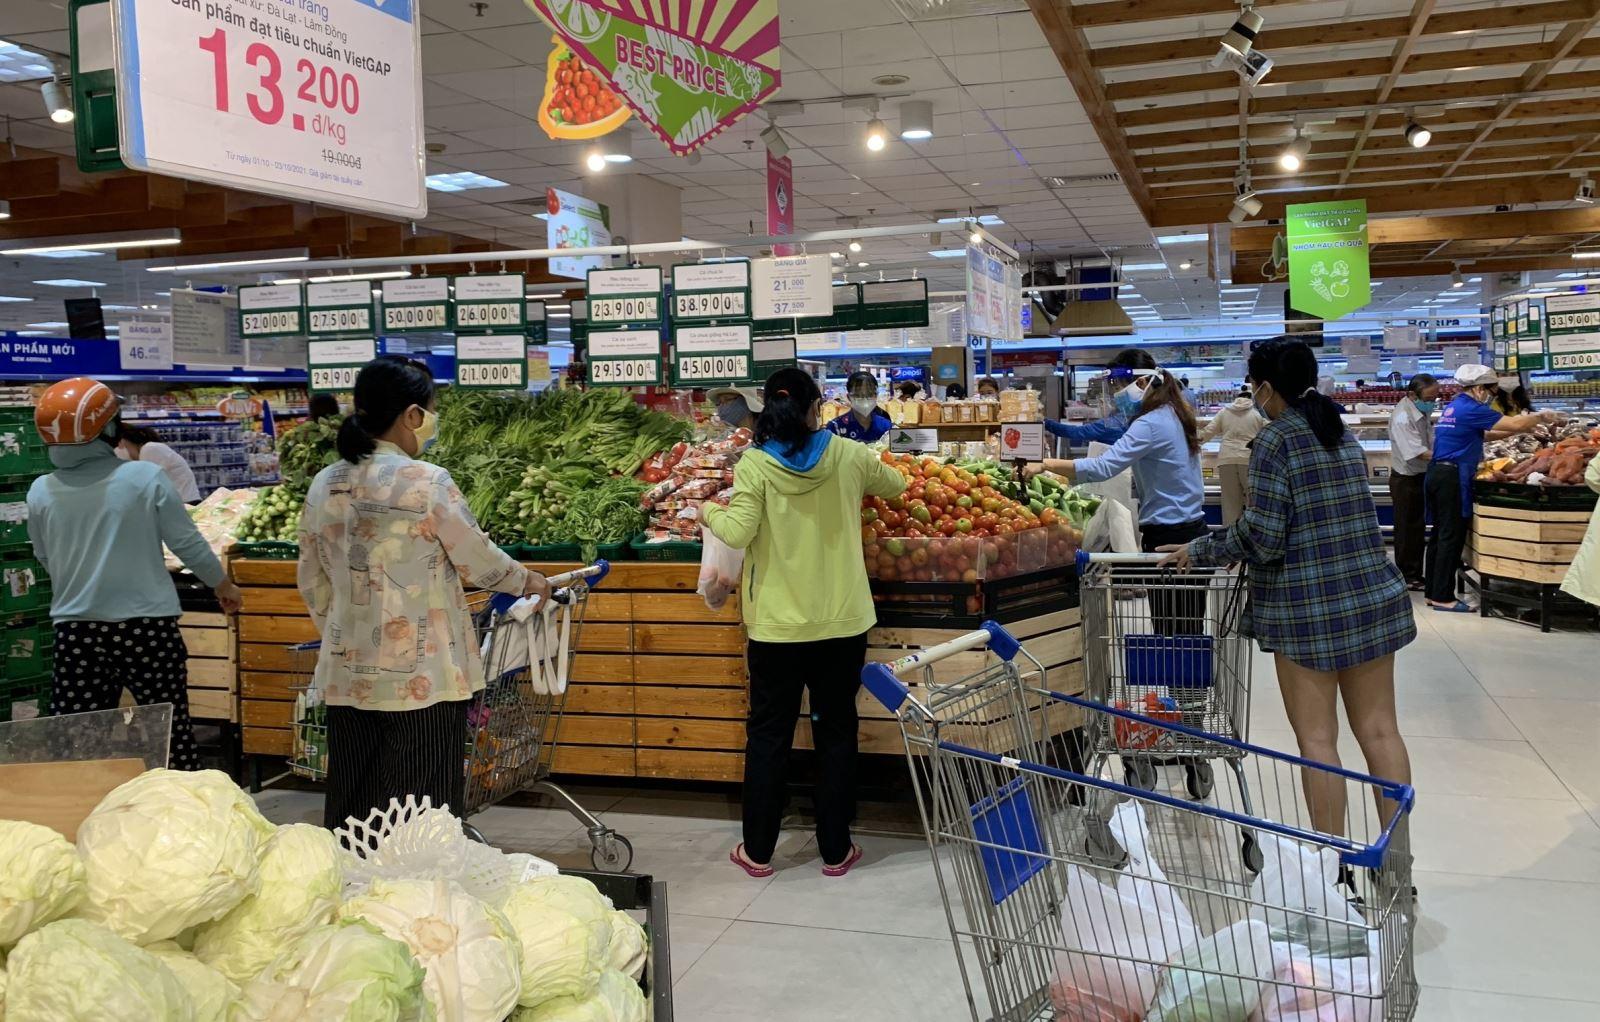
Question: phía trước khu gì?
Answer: phía trước là khu bày rau củ